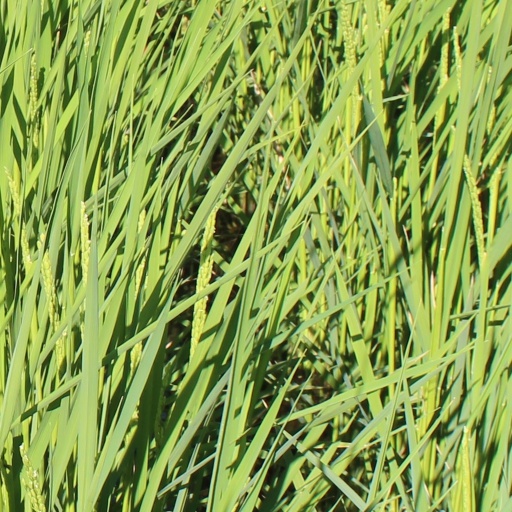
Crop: rice